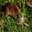
Label: shrew